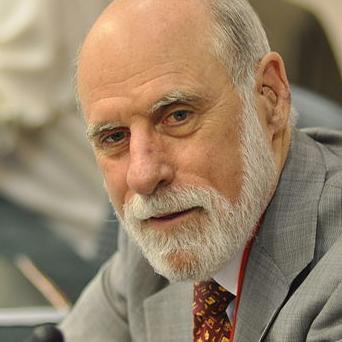
Age: 66